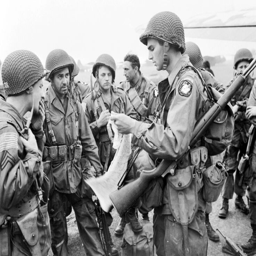
paratroopers receive a final briefing before the start .